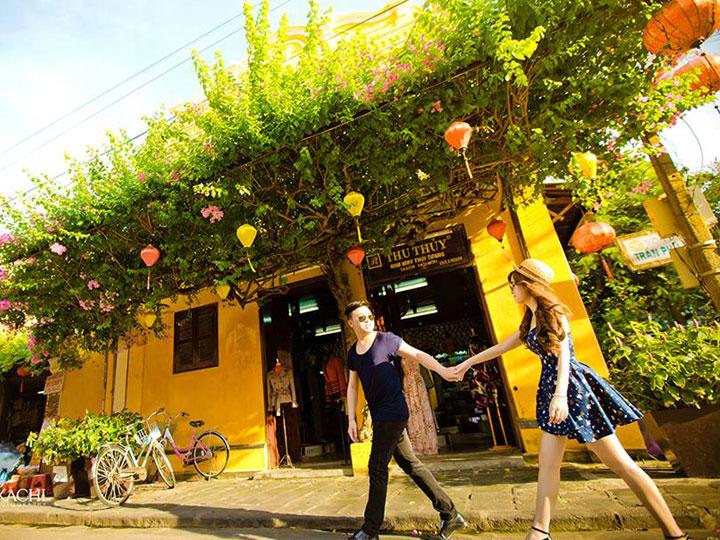
có hai người đang nắm tay nhau trước một ngôi nhà có tường màu vàng